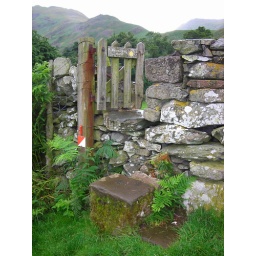
Step stone and slate gate to get over the wall